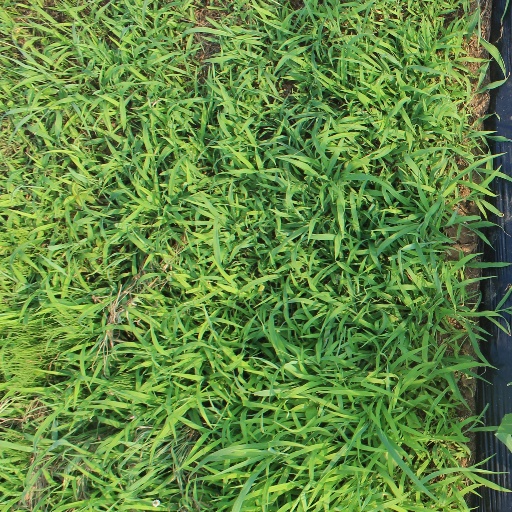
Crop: sorghum